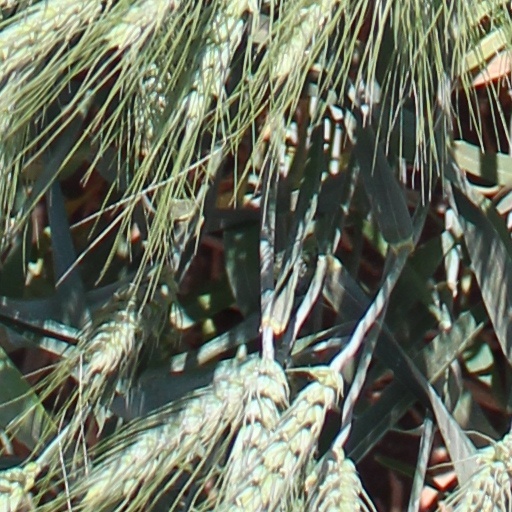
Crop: wheat